Babu Ghat

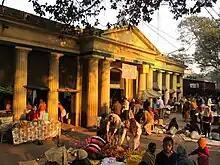
The Babu Ghat pavilion on Strand Road, Kolkata

Babughat (also Babooghat, or Baje Kadamtala Ghat, and "Baboo Raj Chandra Ghat") is one of the many ghats built during British Raj, along the bank of Hooghly River on Strand Road, Kolkata at B. B. D. Bagh, Kolkata.